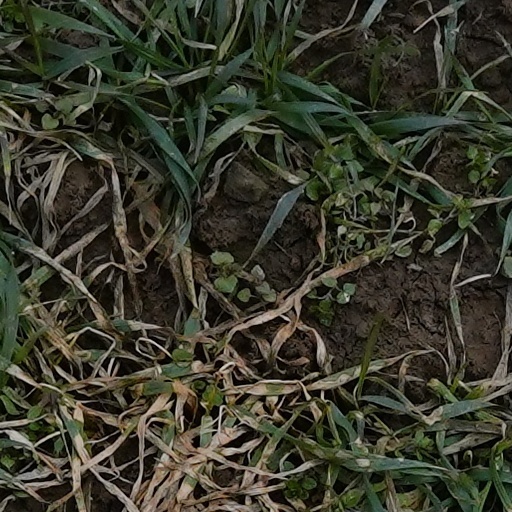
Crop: wheat